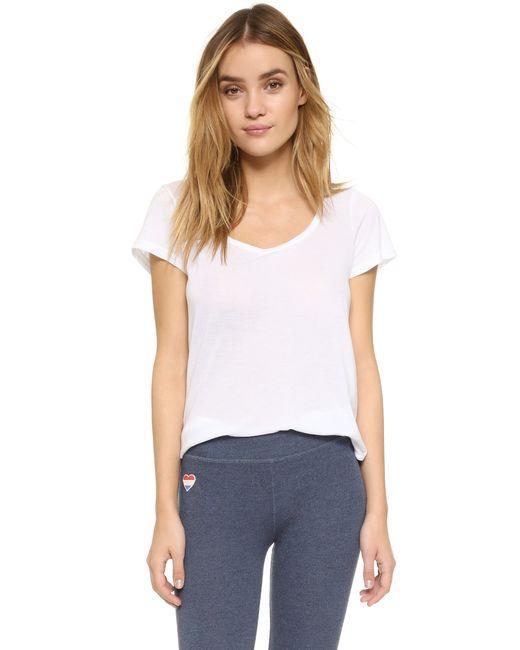
Weißes Kurzarm-T-Shirt mit V-Ausschnitt für Damen